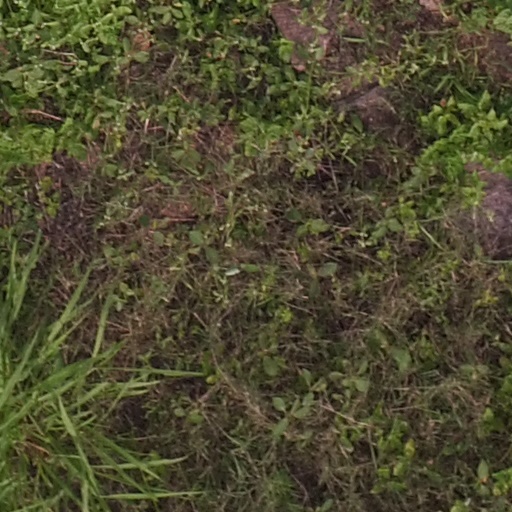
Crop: maize; corn